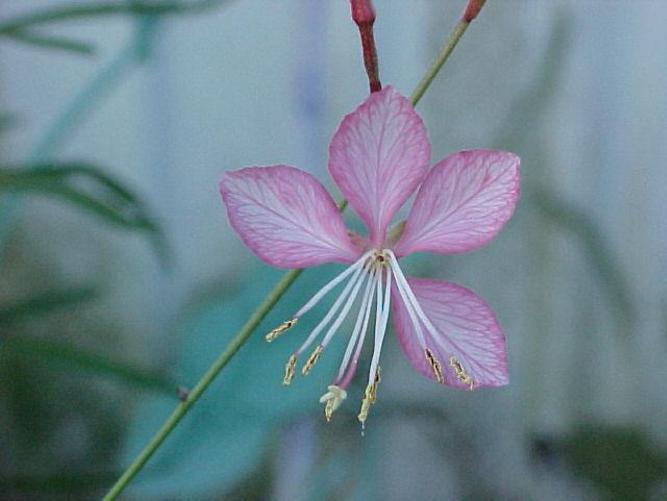
Label: gaura